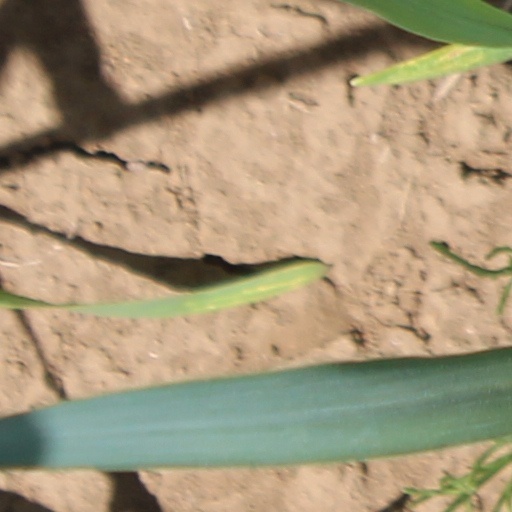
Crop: wheat